Gian Lorenzo Bernini

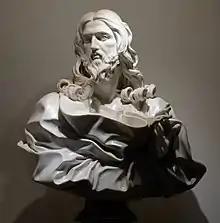
Bust of Jesus Christ by Gianlorenzo Bernini

His first architectural projects were the creation of the new façade and refurbishment of the interior of the church of Santa Bibiana (1624–26) and the "St. Peter's Baldachin" (1624–33), the bronze columned canopy over the high altar of St. Peter's basilica. In 1629, and before the baldachin was complete, Urban VIII put him in charge of all the ongoing architectural works in the basilica, bestowing upon him the official rank of "Architect of St. Peter's." However, Bernini fell out of favour during the papacy of Innocent X Pamphili because of that pope's already-mentioned animosity towards the Barberini (and hence towards their clients including Bernini) and the above-described failure of the bell towers designed and built by Bernini for St. Peter's Basilica. Never wholly without patronage during the Pamphili years and never losing his status as "Architect of St. Peter's," after Innocent's death in 1655 Bernini regained a major role in the decoration of the basilica with the Pope Alexander VII Chigi, leading to his design of the piazza and colonnade in front of St. Peter's. Further significant works by Bernini at the Vatican include the "Scala Regia" (1663–66), the monumental grand stairway entrance to the Vatican Palace, and the "Cathedra Petri", the Chair of Saint Peter, in the apse of St. Peter's, in addition to the Chapel of the Blessed Sacrament in the nave.